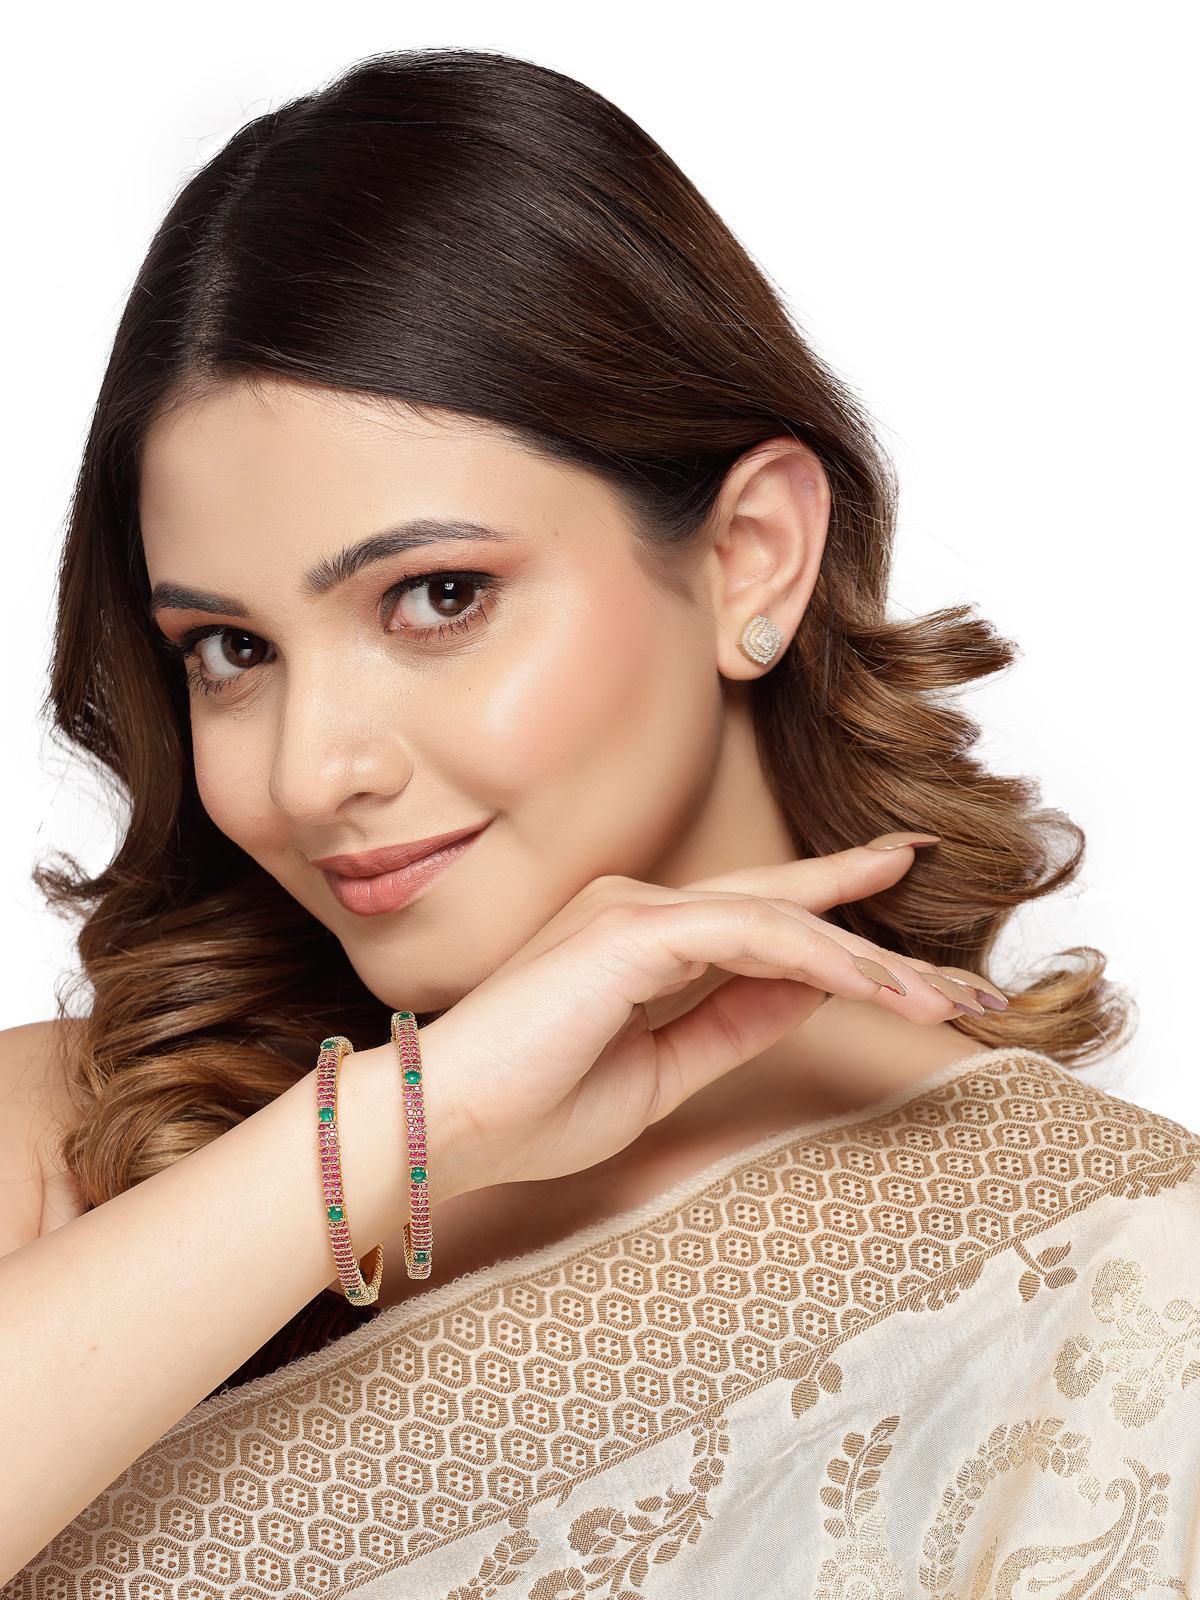
Sukkhi Decorative Gold Tone Plated Red And Green Kada Bracelet Bangle Jewellery Set for Women & Girls | Set of 2 Latest Design | Birthday Anniversary Gift for Women|B105864_2.4
Type: Bracelets & Bangles
Brand: Sukkhi
Price: Rs. 1171
 Enhance your style with the Sukkhi Decorative Gold Tone Plated Kada Bracelet Bangle Set for Women & Girls. This set of two features a captivating combination of red and green, adorned with intricate decorative elements. The latest design, complemented by a gold-tone finish, adds a touch of sophistication to any ensemble. Sized at 2.4, 2.6 and 2.8, these bracelets make for a perfect birthday or anniversary gift, celebrating contemporary design and timeless elegance for the special women in your life.Disclaimer:There may be slight variation in shade and colour due to photographic effects and monitor settings
Included: 2 Bangles